Kerry slug

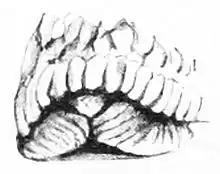
The caudal end (tail end) of the body showing supra-pedal grooves and triangular caudal mucous pit

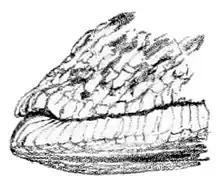
Right view of the tail end of the body.

Behind the animal's head is the shield-shaped outer surface of the mantle, which is about a third of the length of the body when the slug is actively crawling and thus extended; when the slug is stationary and contracted, the shield is about half the length of the body. The front of the shield is rounded and its rear is bluntly pointed. The surface texture of this area resembles the underside of undyed leather; it is spotted with pale, buff or light-coloured spots that are similar to those on the body but are more uniformly distributed.